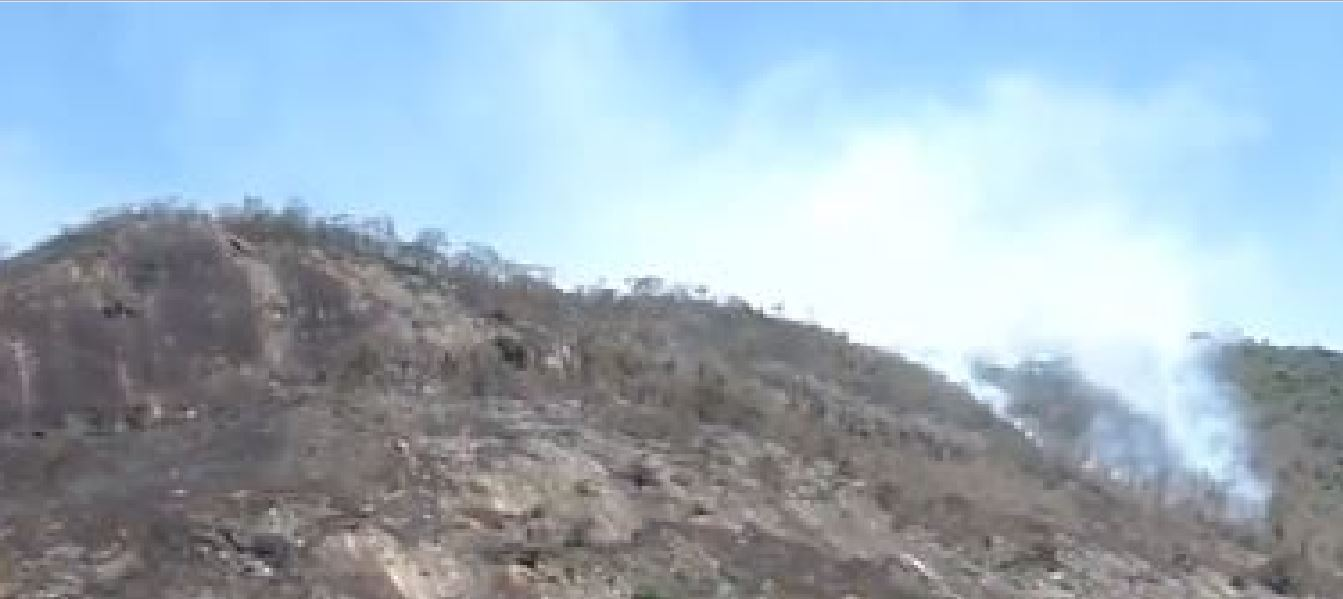
Fire: no
Smoke: yes